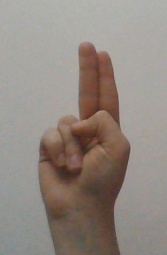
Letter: taa